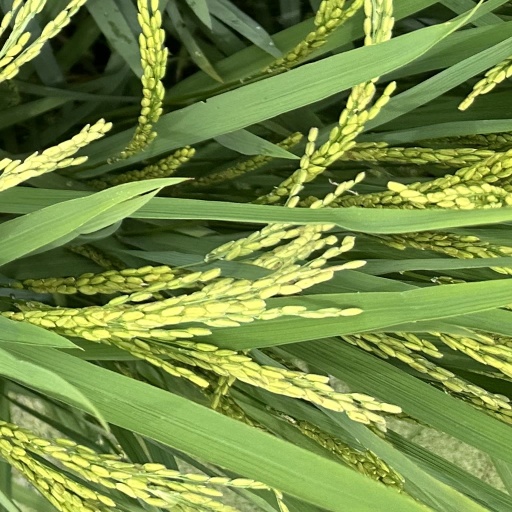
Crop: rice